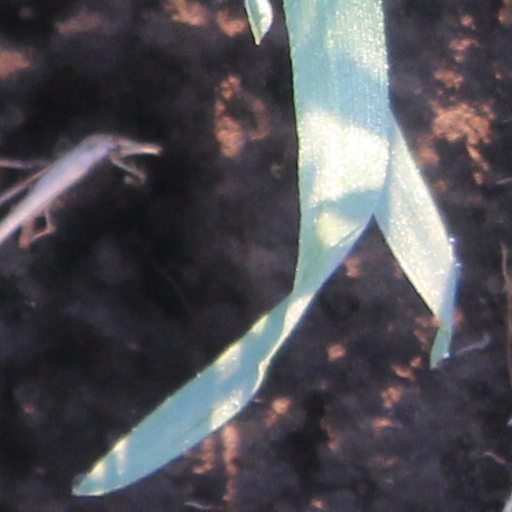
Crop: wheat